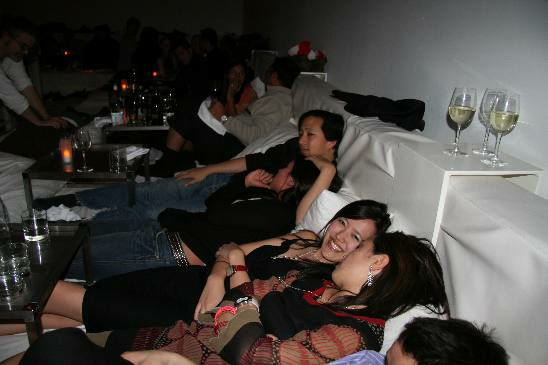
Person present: Yes